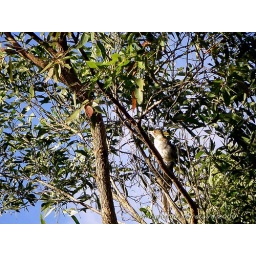
bird in a tree